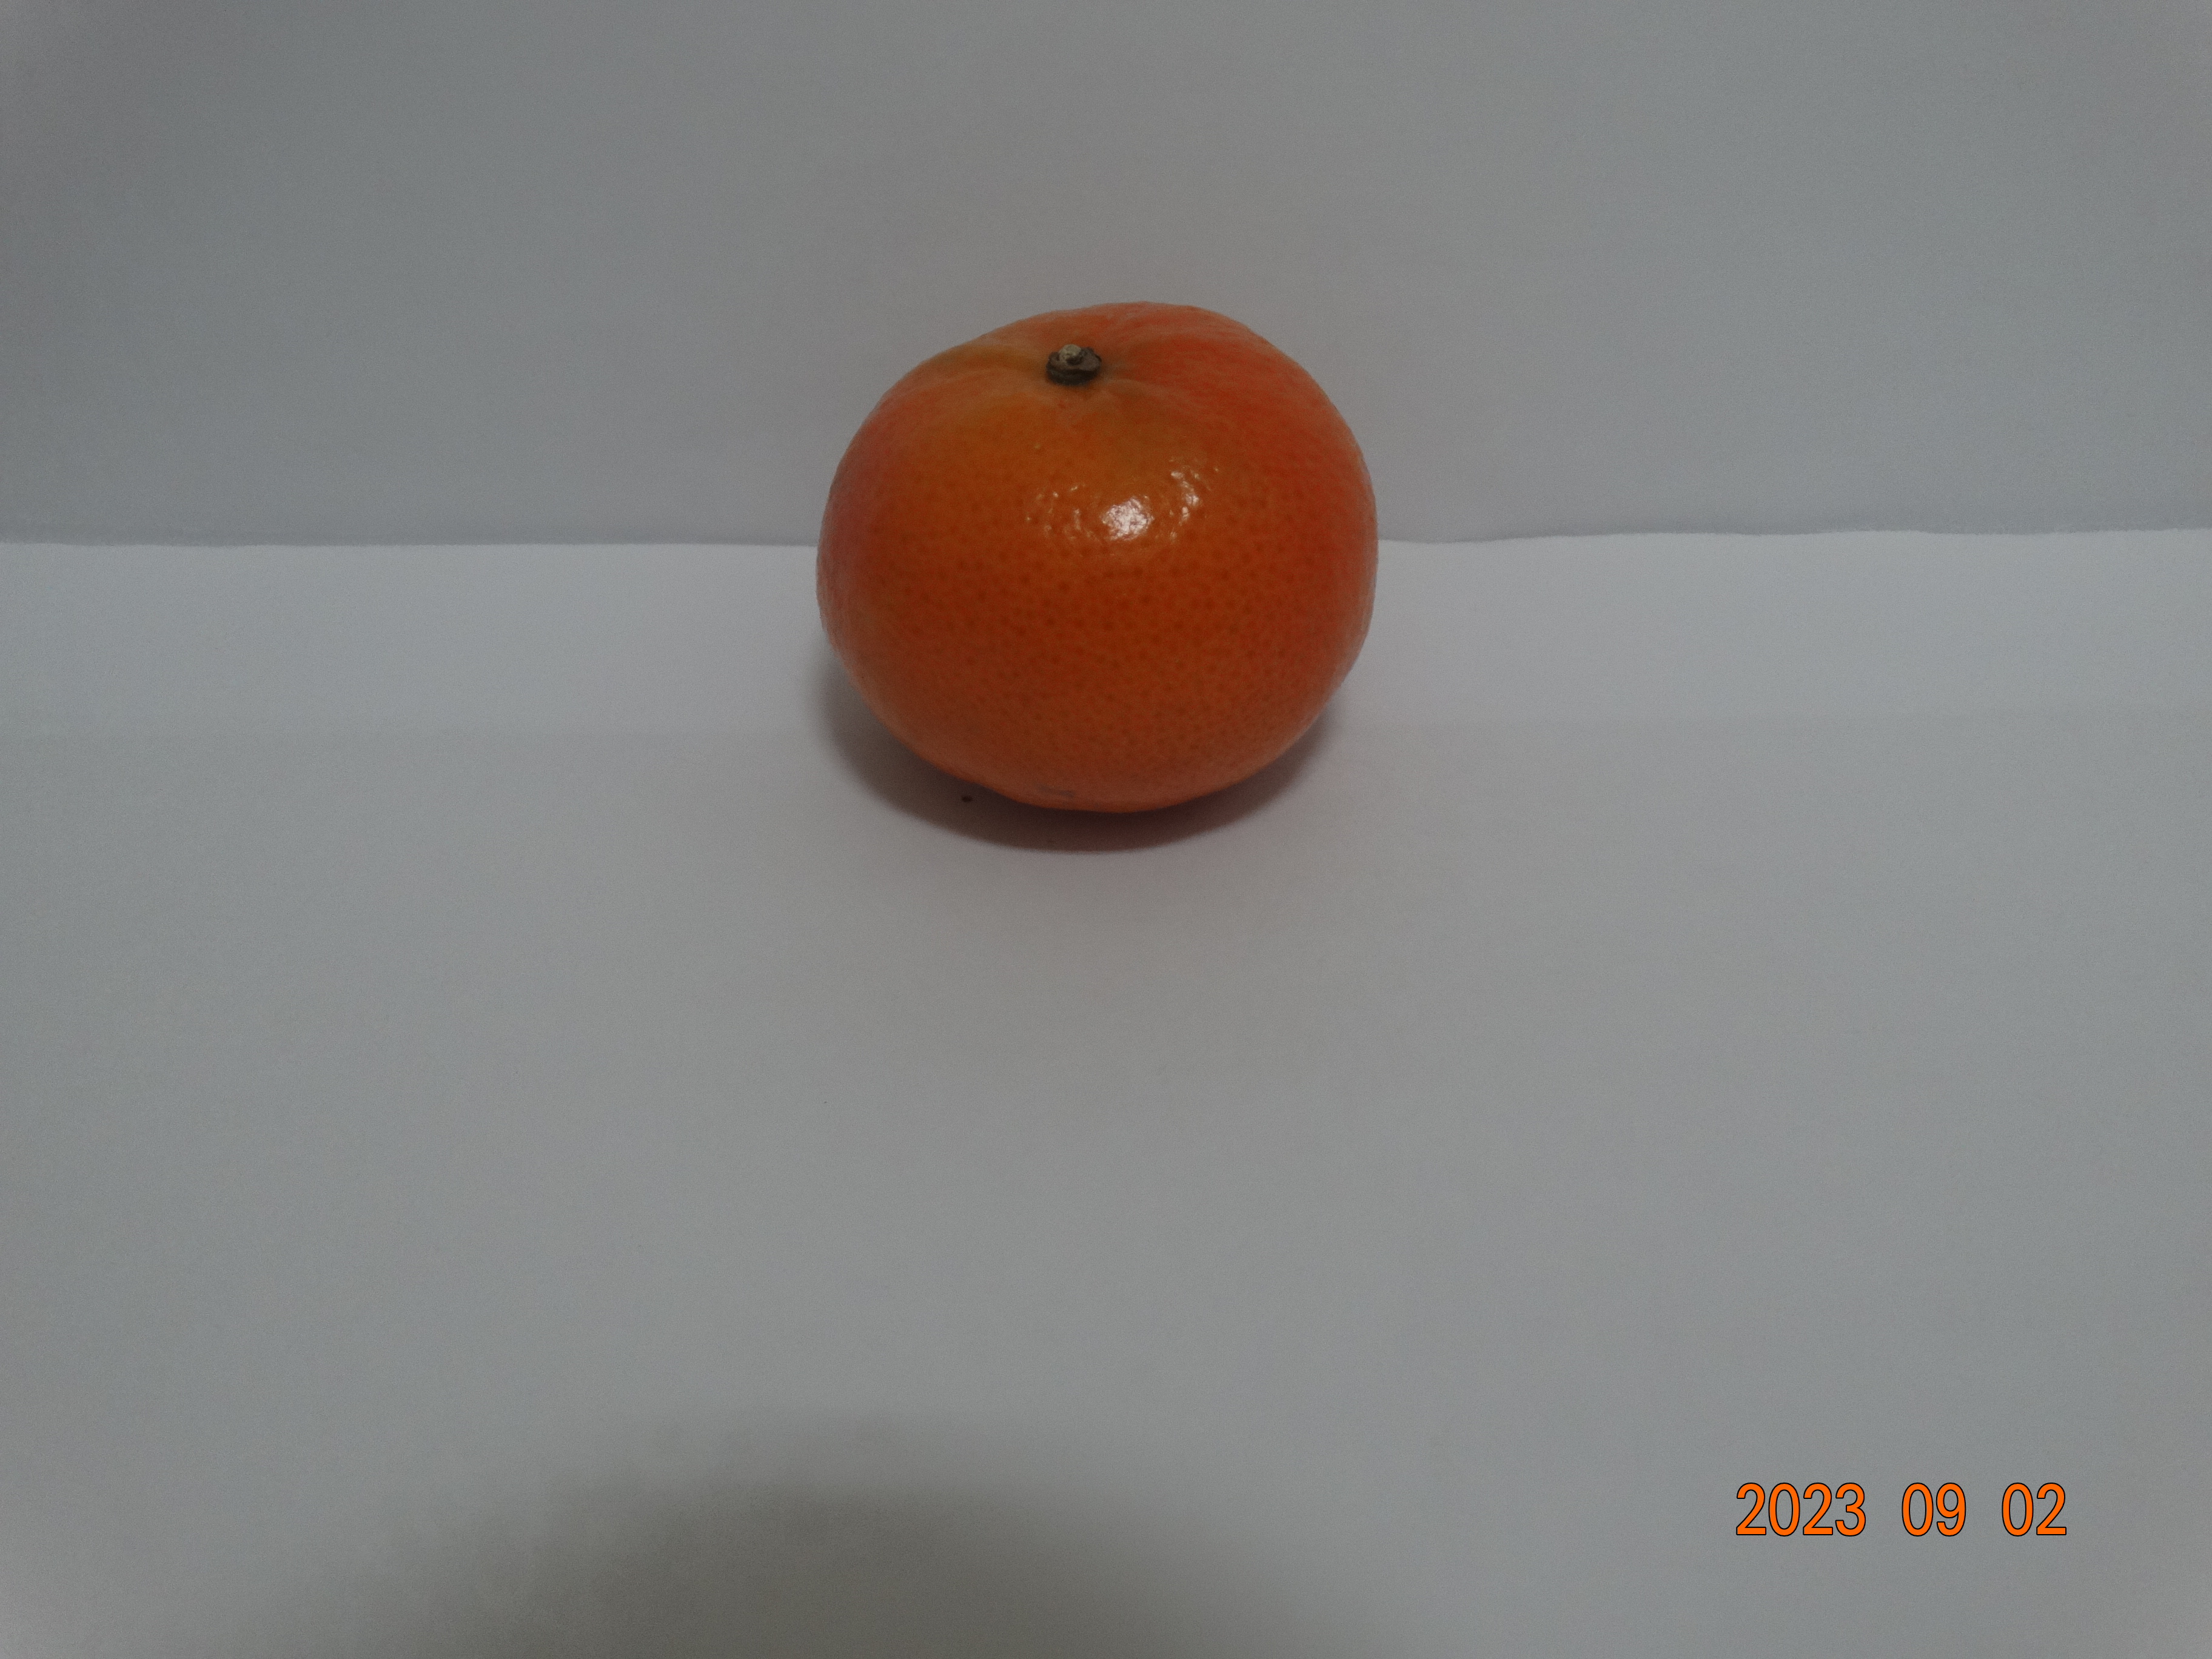
Citrus fruit variety: tangerine